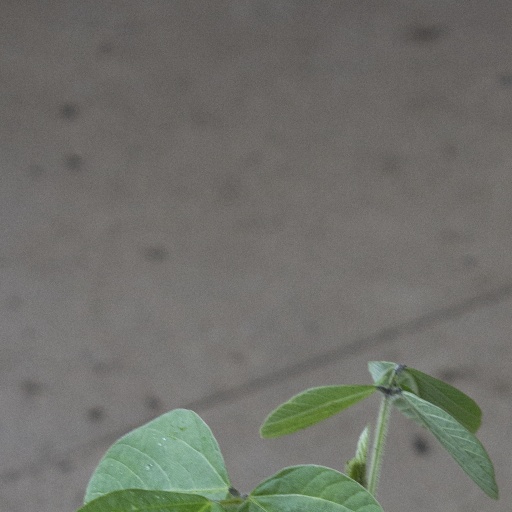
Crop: soybean